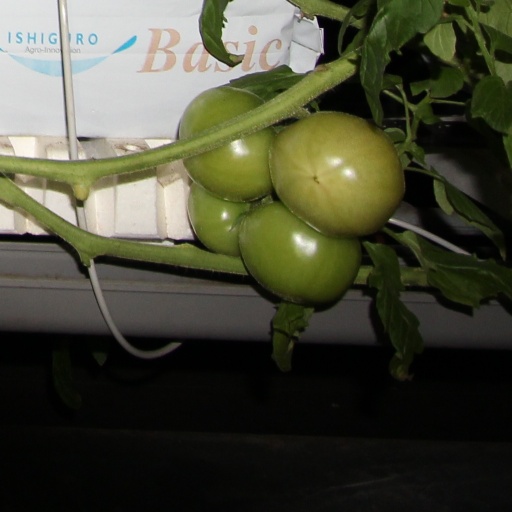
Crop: tomato